Grand National

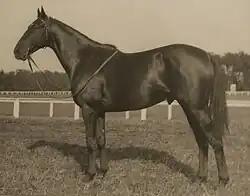
Battleship is the only horse to win both the American Grand National and the English Grand National steeplechase races

The 1900 winner Ambush II was owned by HRH Prince of Wales, later to become King Edward VII. In 1950 Queen Elizabeth, the Queen Mother had her first runner in the race in Monaveen, who finished fifth. Six years later she would witness her Devon Loch collapse on the run-in, just yards from a certain victory.